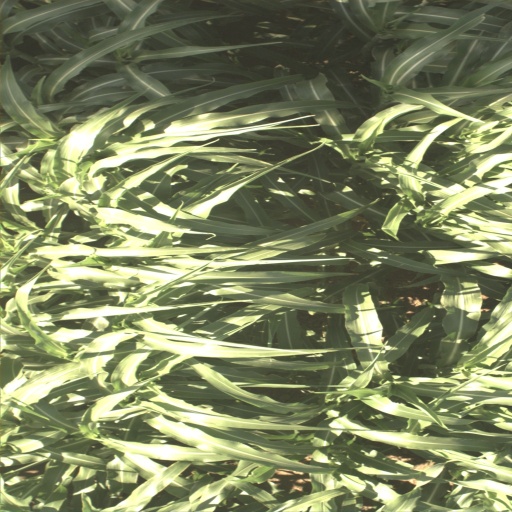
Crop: sorghum